Badisches Staatstheater Karlsruhe

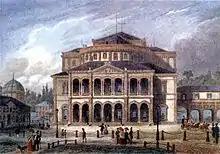
"Hoftheater" by Heinrich Hübsch, 1853 to 1944

During a performance on 28 February 1847, a fire broke out destroying the building which had been built mainly from wood and canvas. A total of 63 spectators perished, most in a panic caused by doors that opened inwards and prevented a speedy escape. The replacement theatre, by court architect Heinrich Hübsch, was finished in 1853 and opened under the direction of Eduard Devrient.